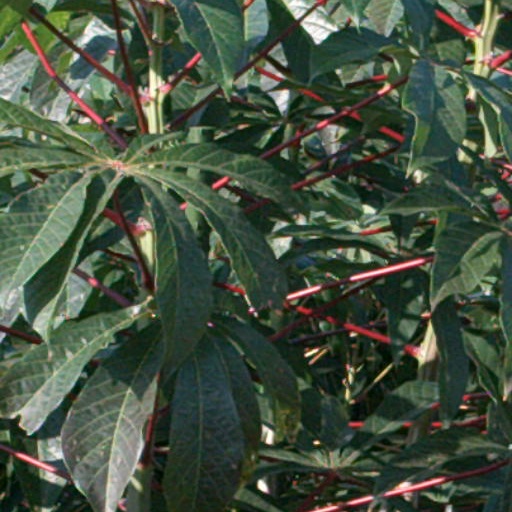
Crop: cassava